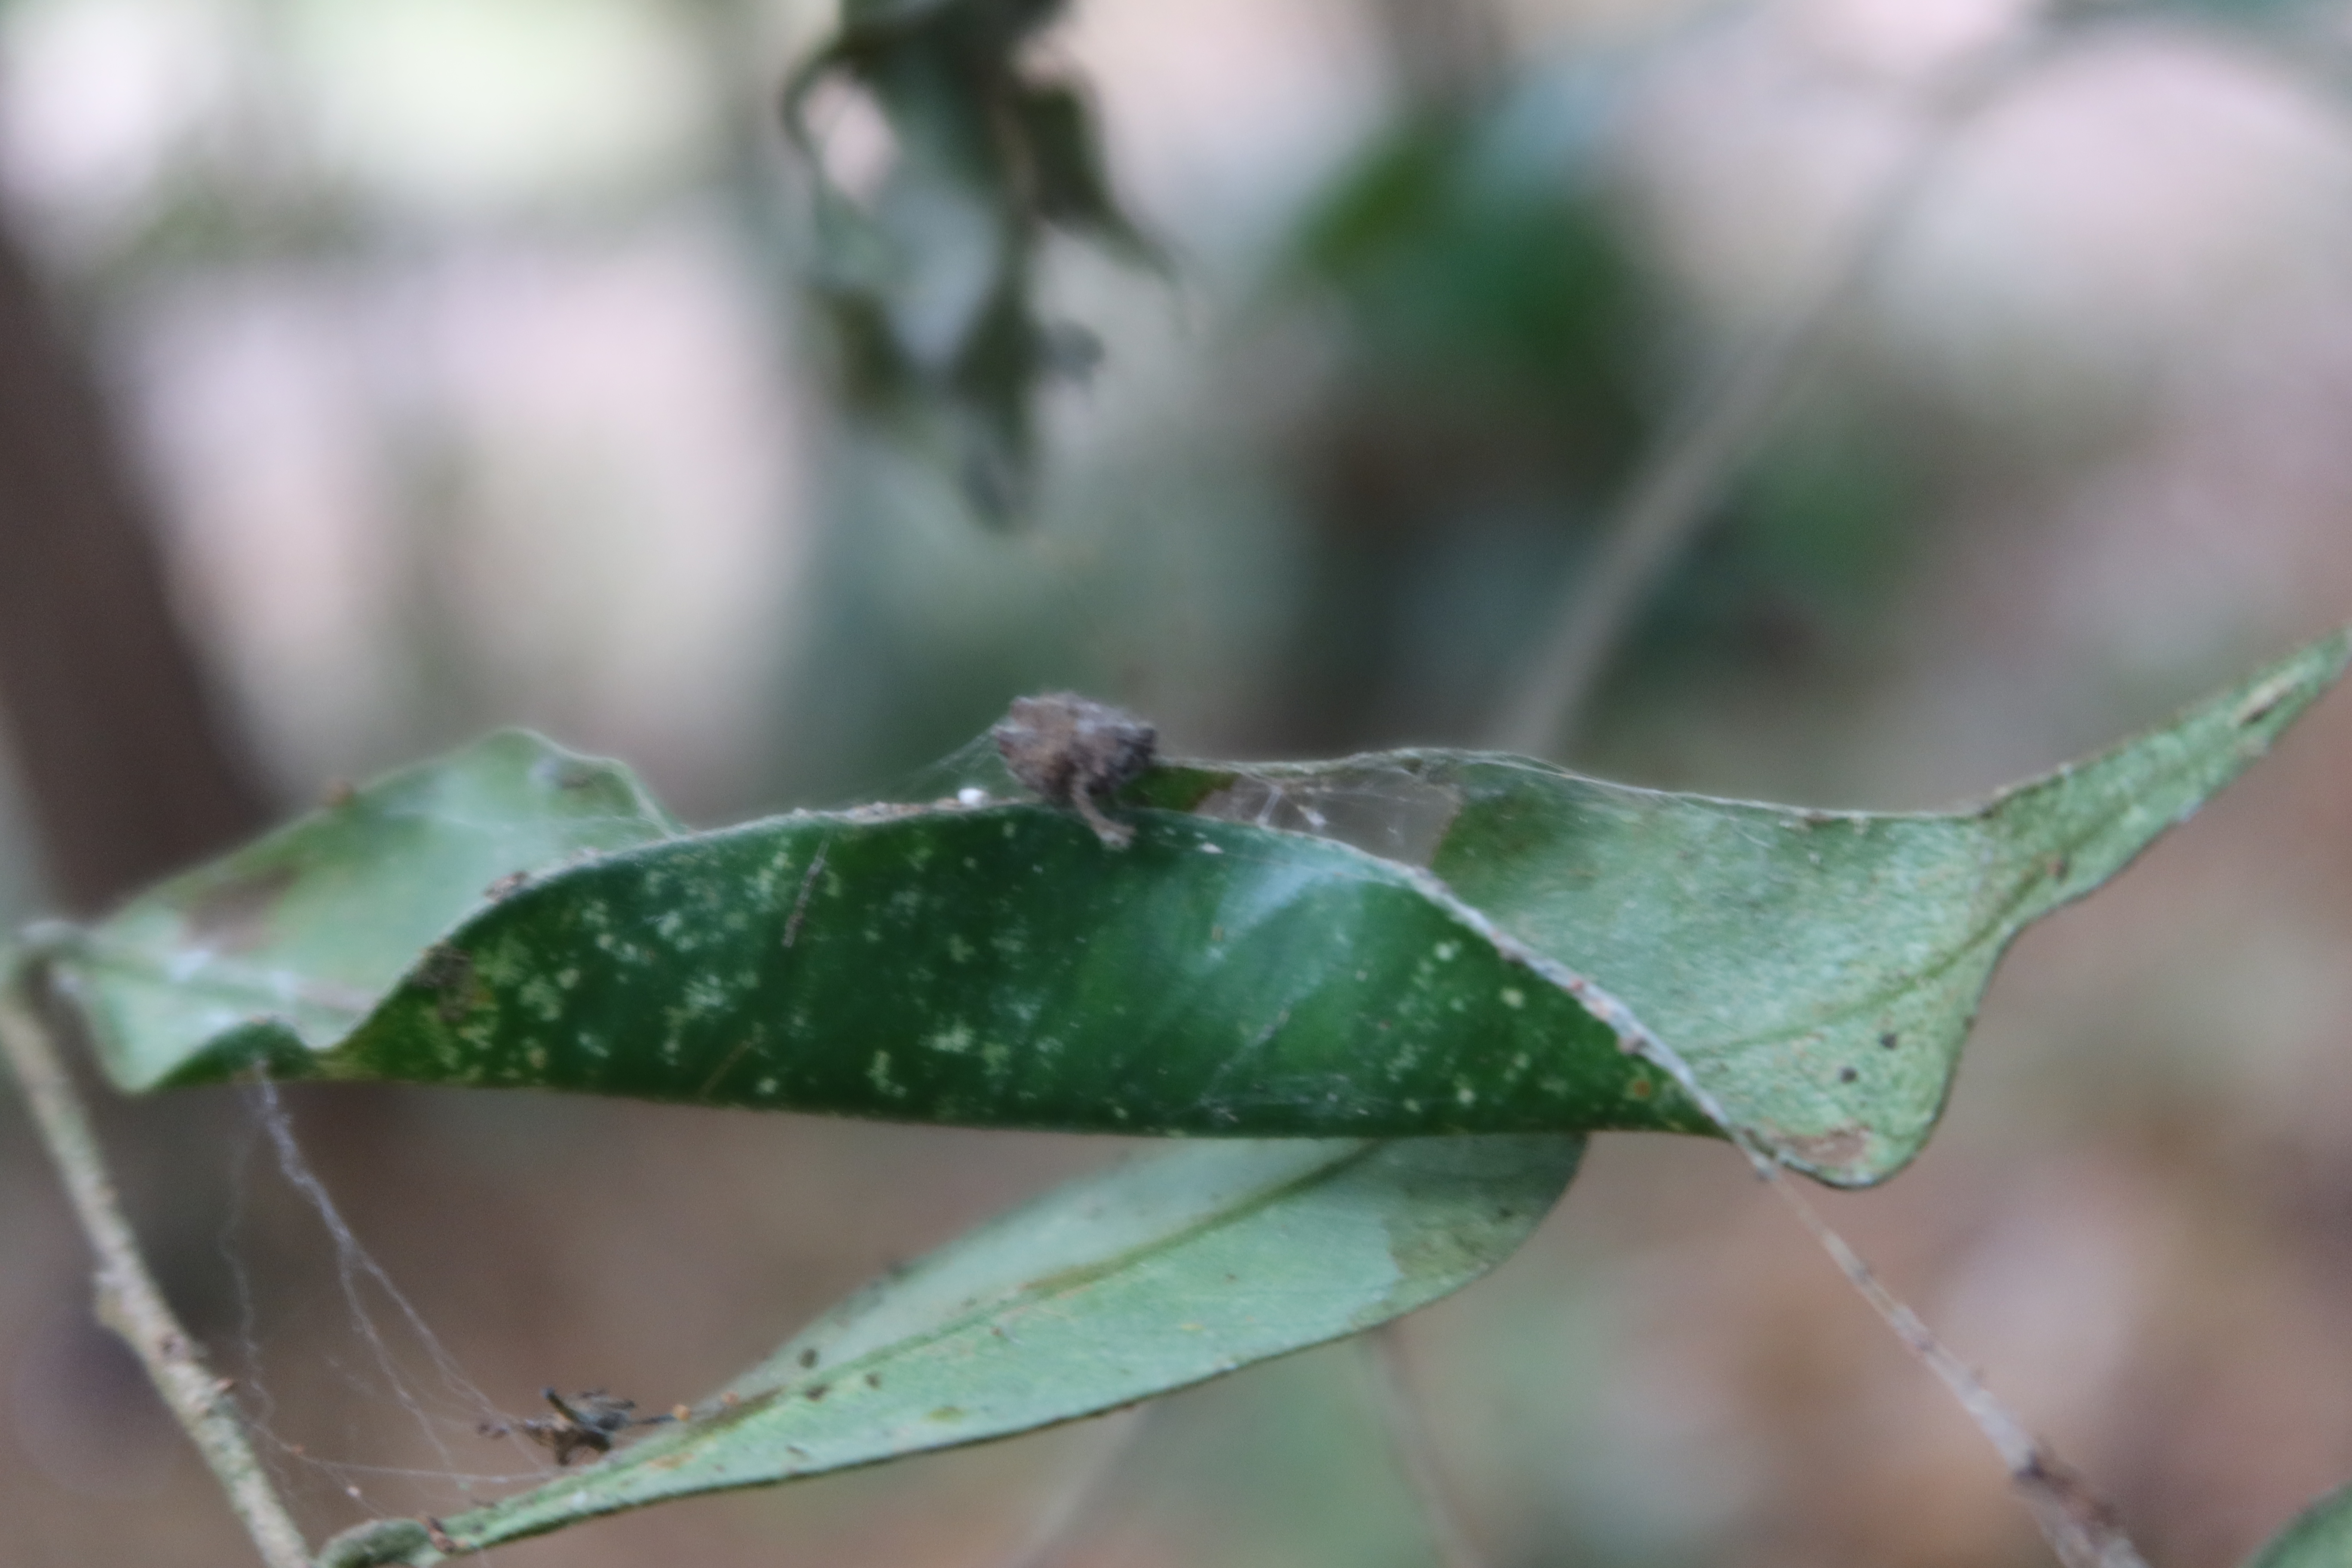
Label: Powdery mildew